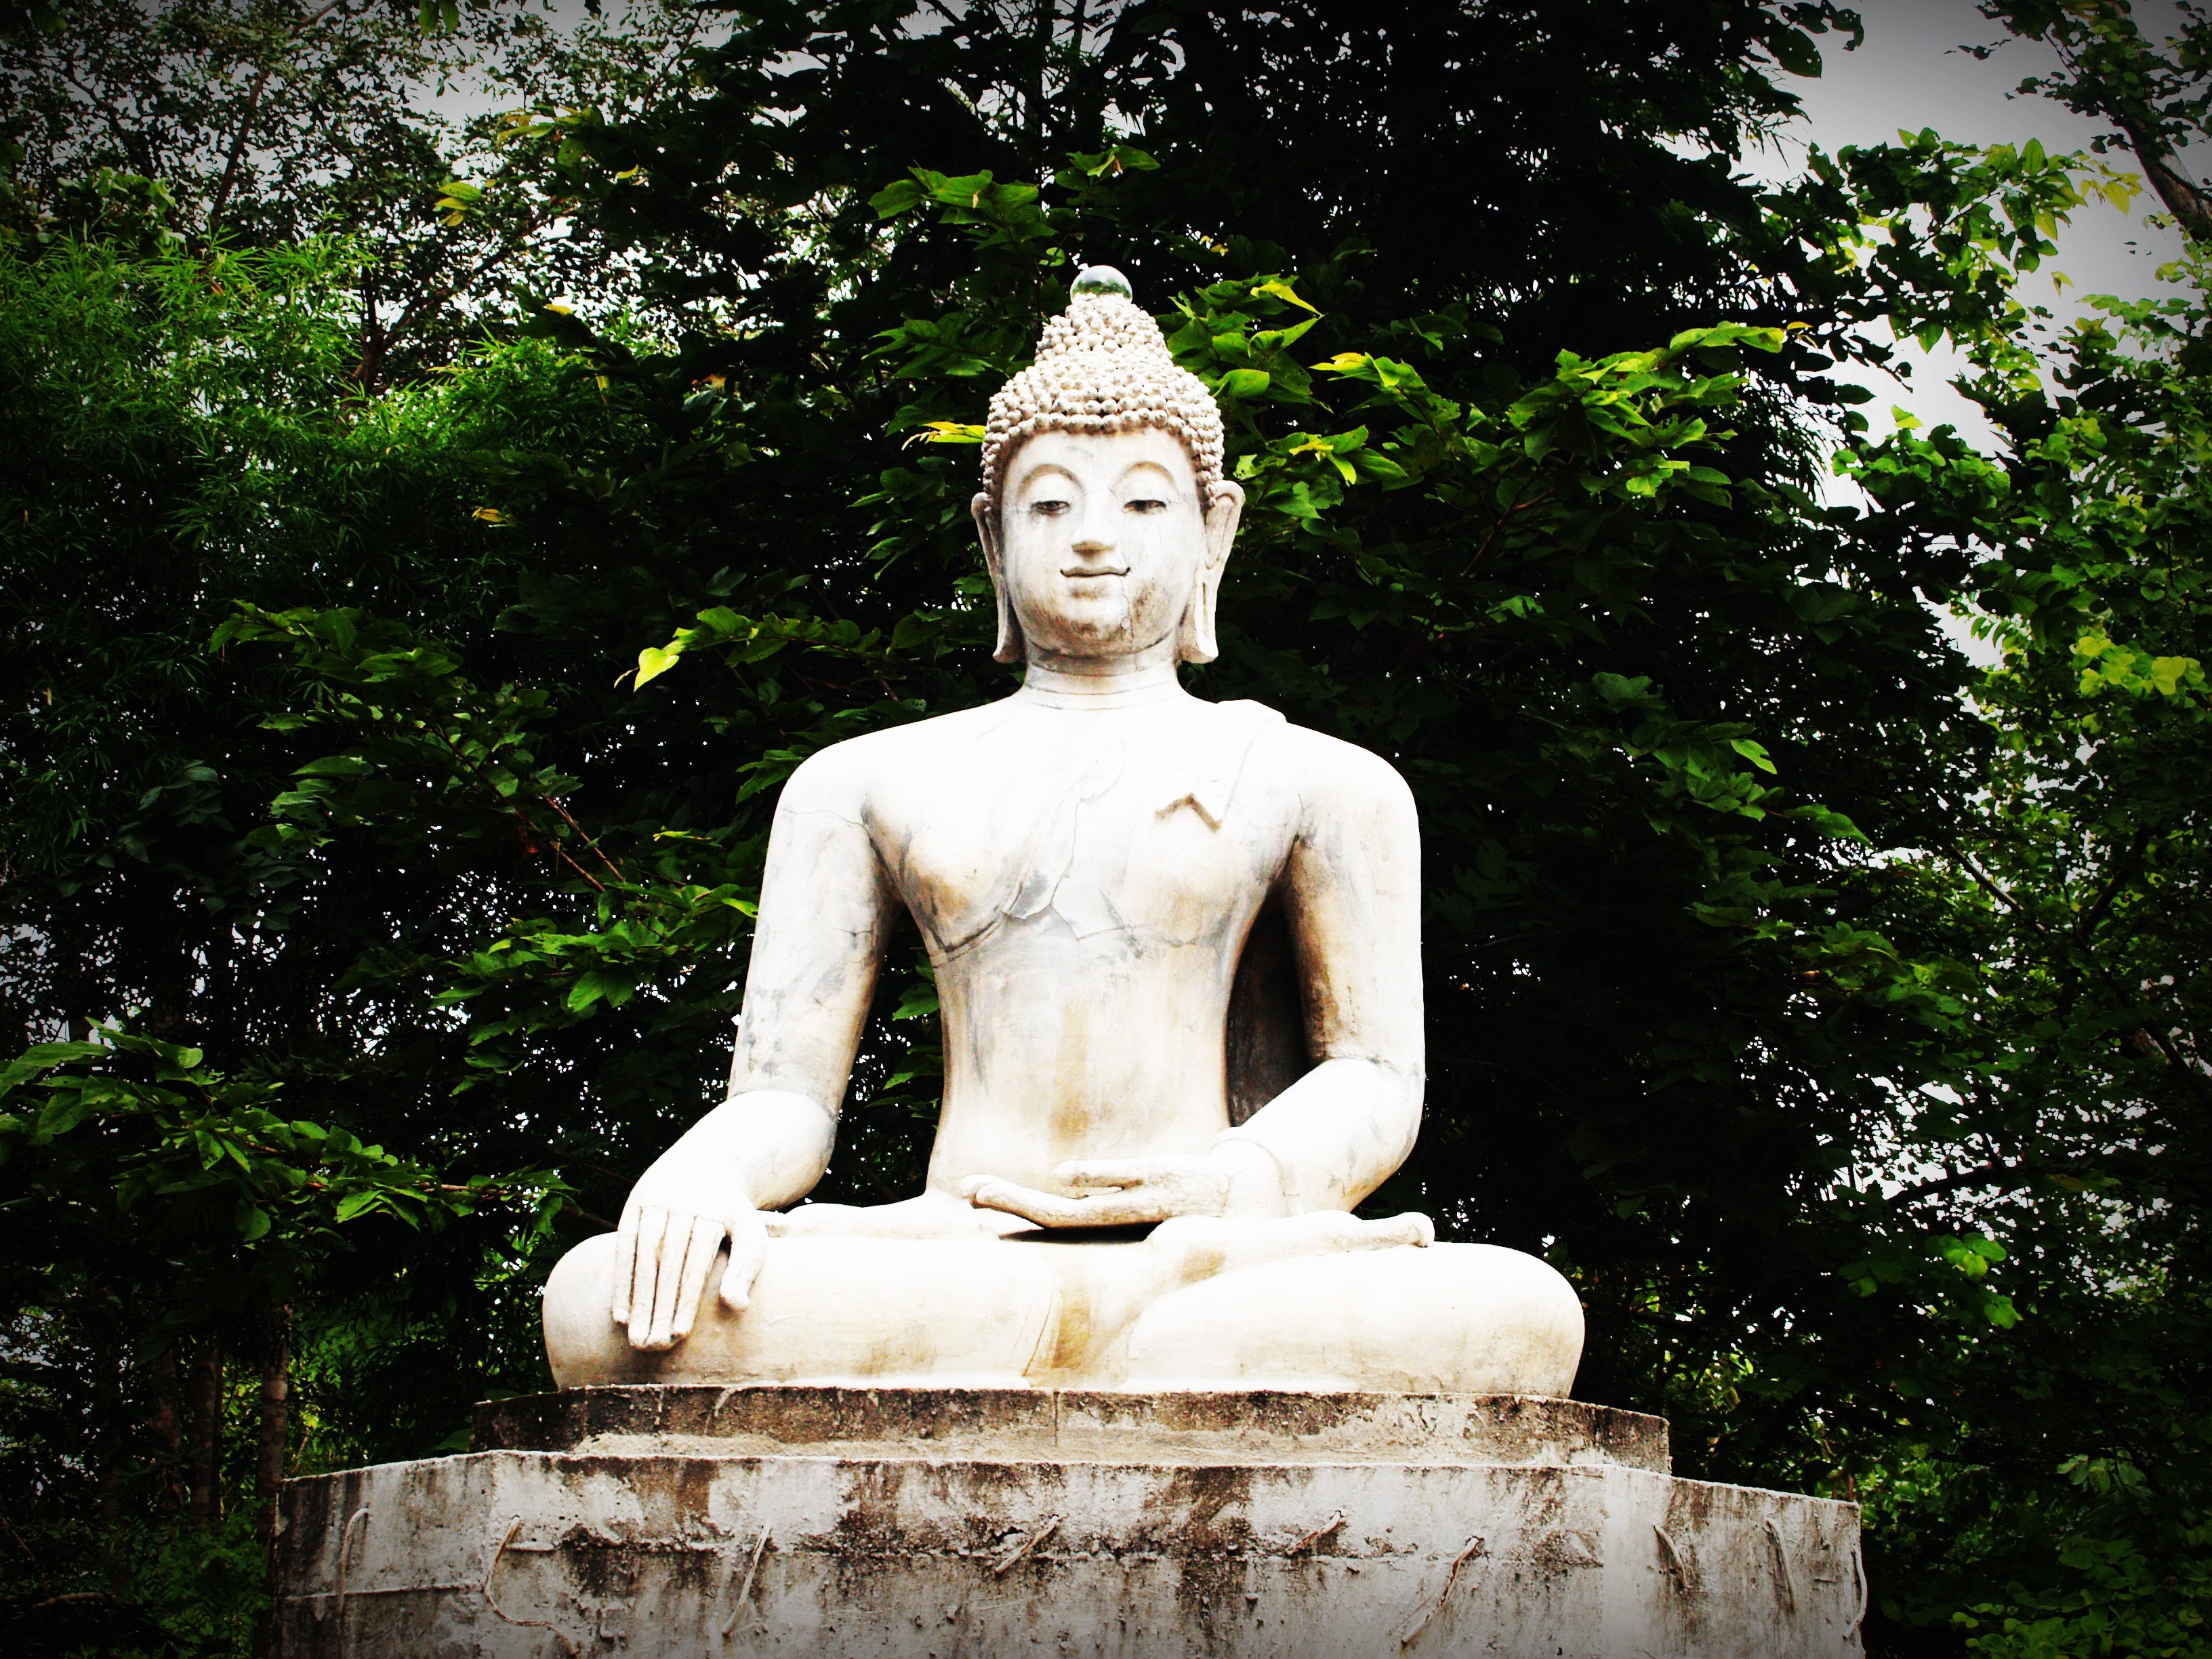
rock, light, monument, asian, contemplation, tranquility, statue, love, peaceful, sitting, calm, meditate, buddhist, buddhism, religion, asia, ancient, zen, thailand, spiritual, pray, sculpture, religious, art, relaxation, meditation, temple, faith, yoga, pose, lotus, buddha, prayer, serenity, mind, concept, culture, india, sacred, carving, purity, body, posture, illumination, god, budda, inspirational, orient, meditating, spirituality, fictional character, gautama buddha, ancient history, human positions